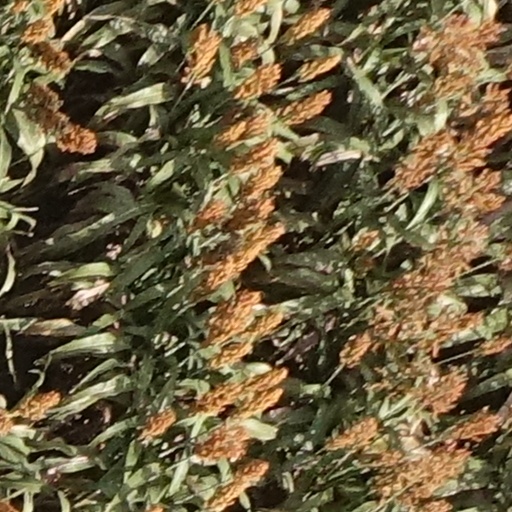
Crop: sorghum